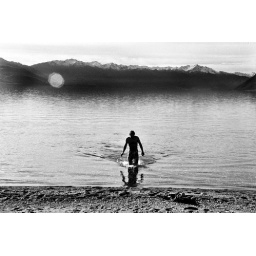
On his last day before heading home Dumont took a dip in the wintery water of lake Hawea...